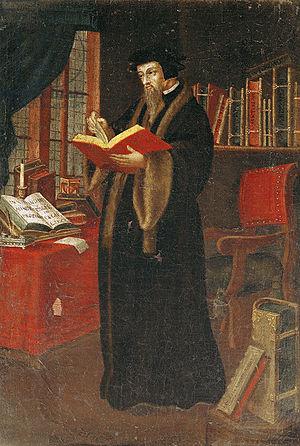
La présence réelle est une doctrine de la théologie chrétienne selon laquelle Jésus-Christ est personnellement présent dans l'eucharistie. Elle s'oppose à l'interprétation de la présence du Christ sous forme d'un simple symbole ou d'une métaphore. Dans le langage courant, cette expression est le plus souvent comprise comme une affirmation de la doctrine catholique selon laquelle Christ est substantiellement présent sous les apparences du pain et du vin après la consécration des offrandes pendant la messe.